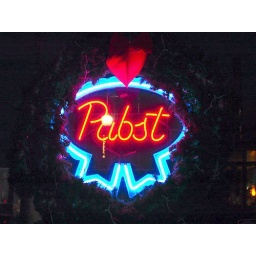
A Pabst neon sign in the window of Butch's Bar in Sturgeon Bay, Door County, WI.